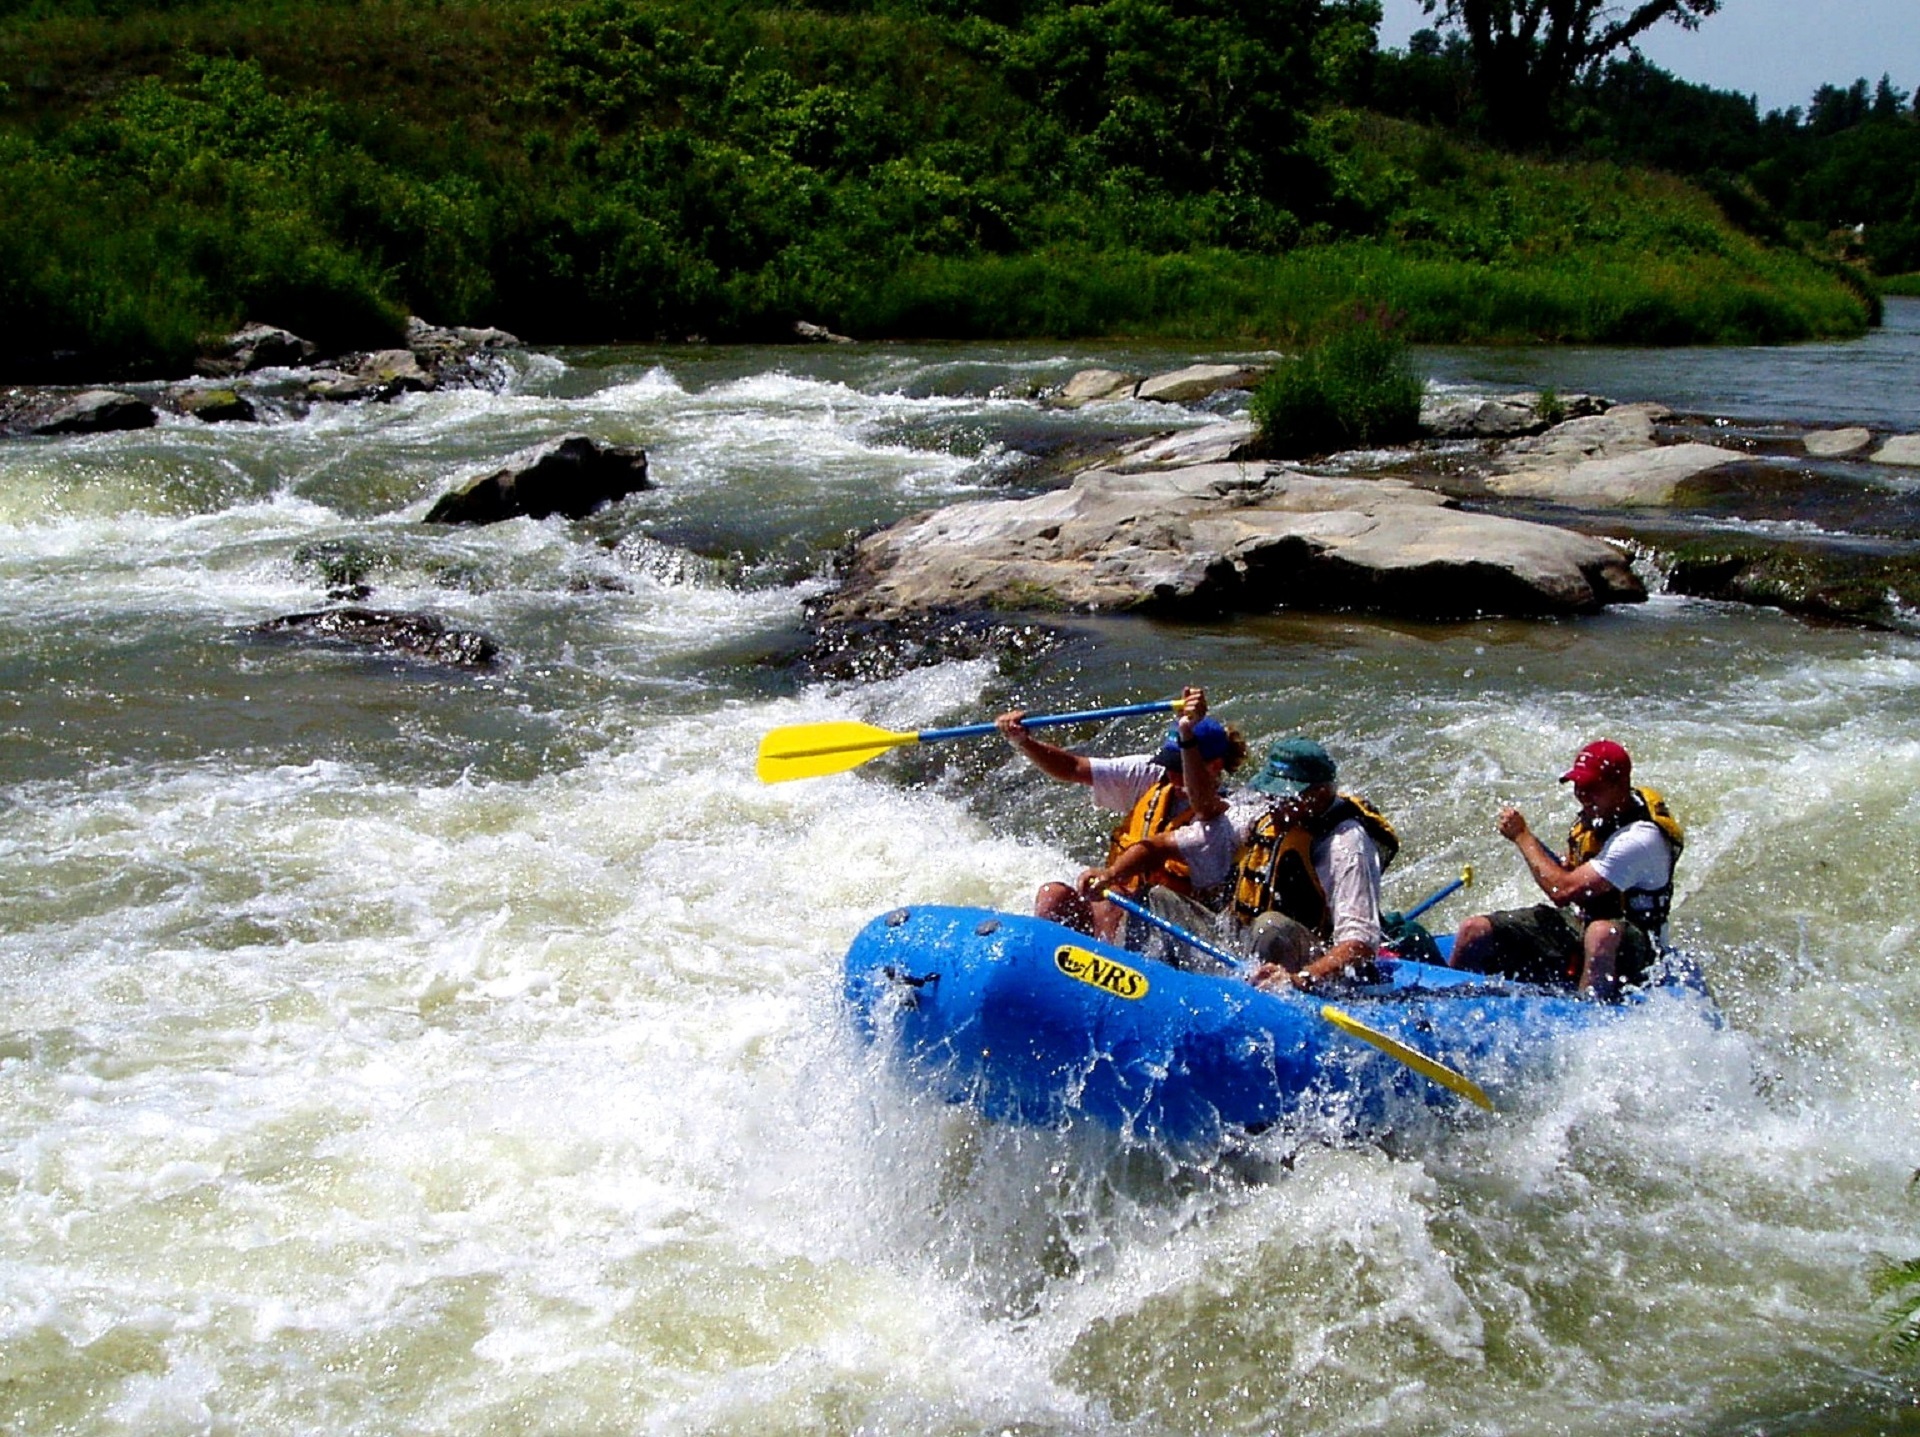
landscape, water, wilderness, sport, river, recreation, paddle, rapid, float, extreme sport, sports, boating, whitewater, teamwork, water sport, rafting, outdoor recreation, whitewater kayaking